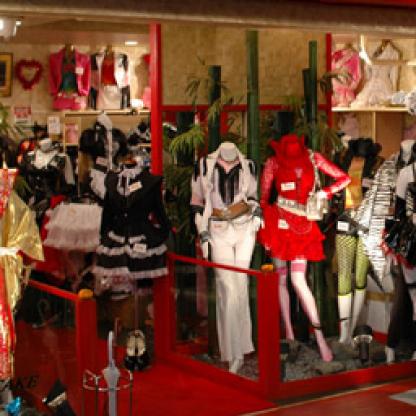
Scene: Indoor